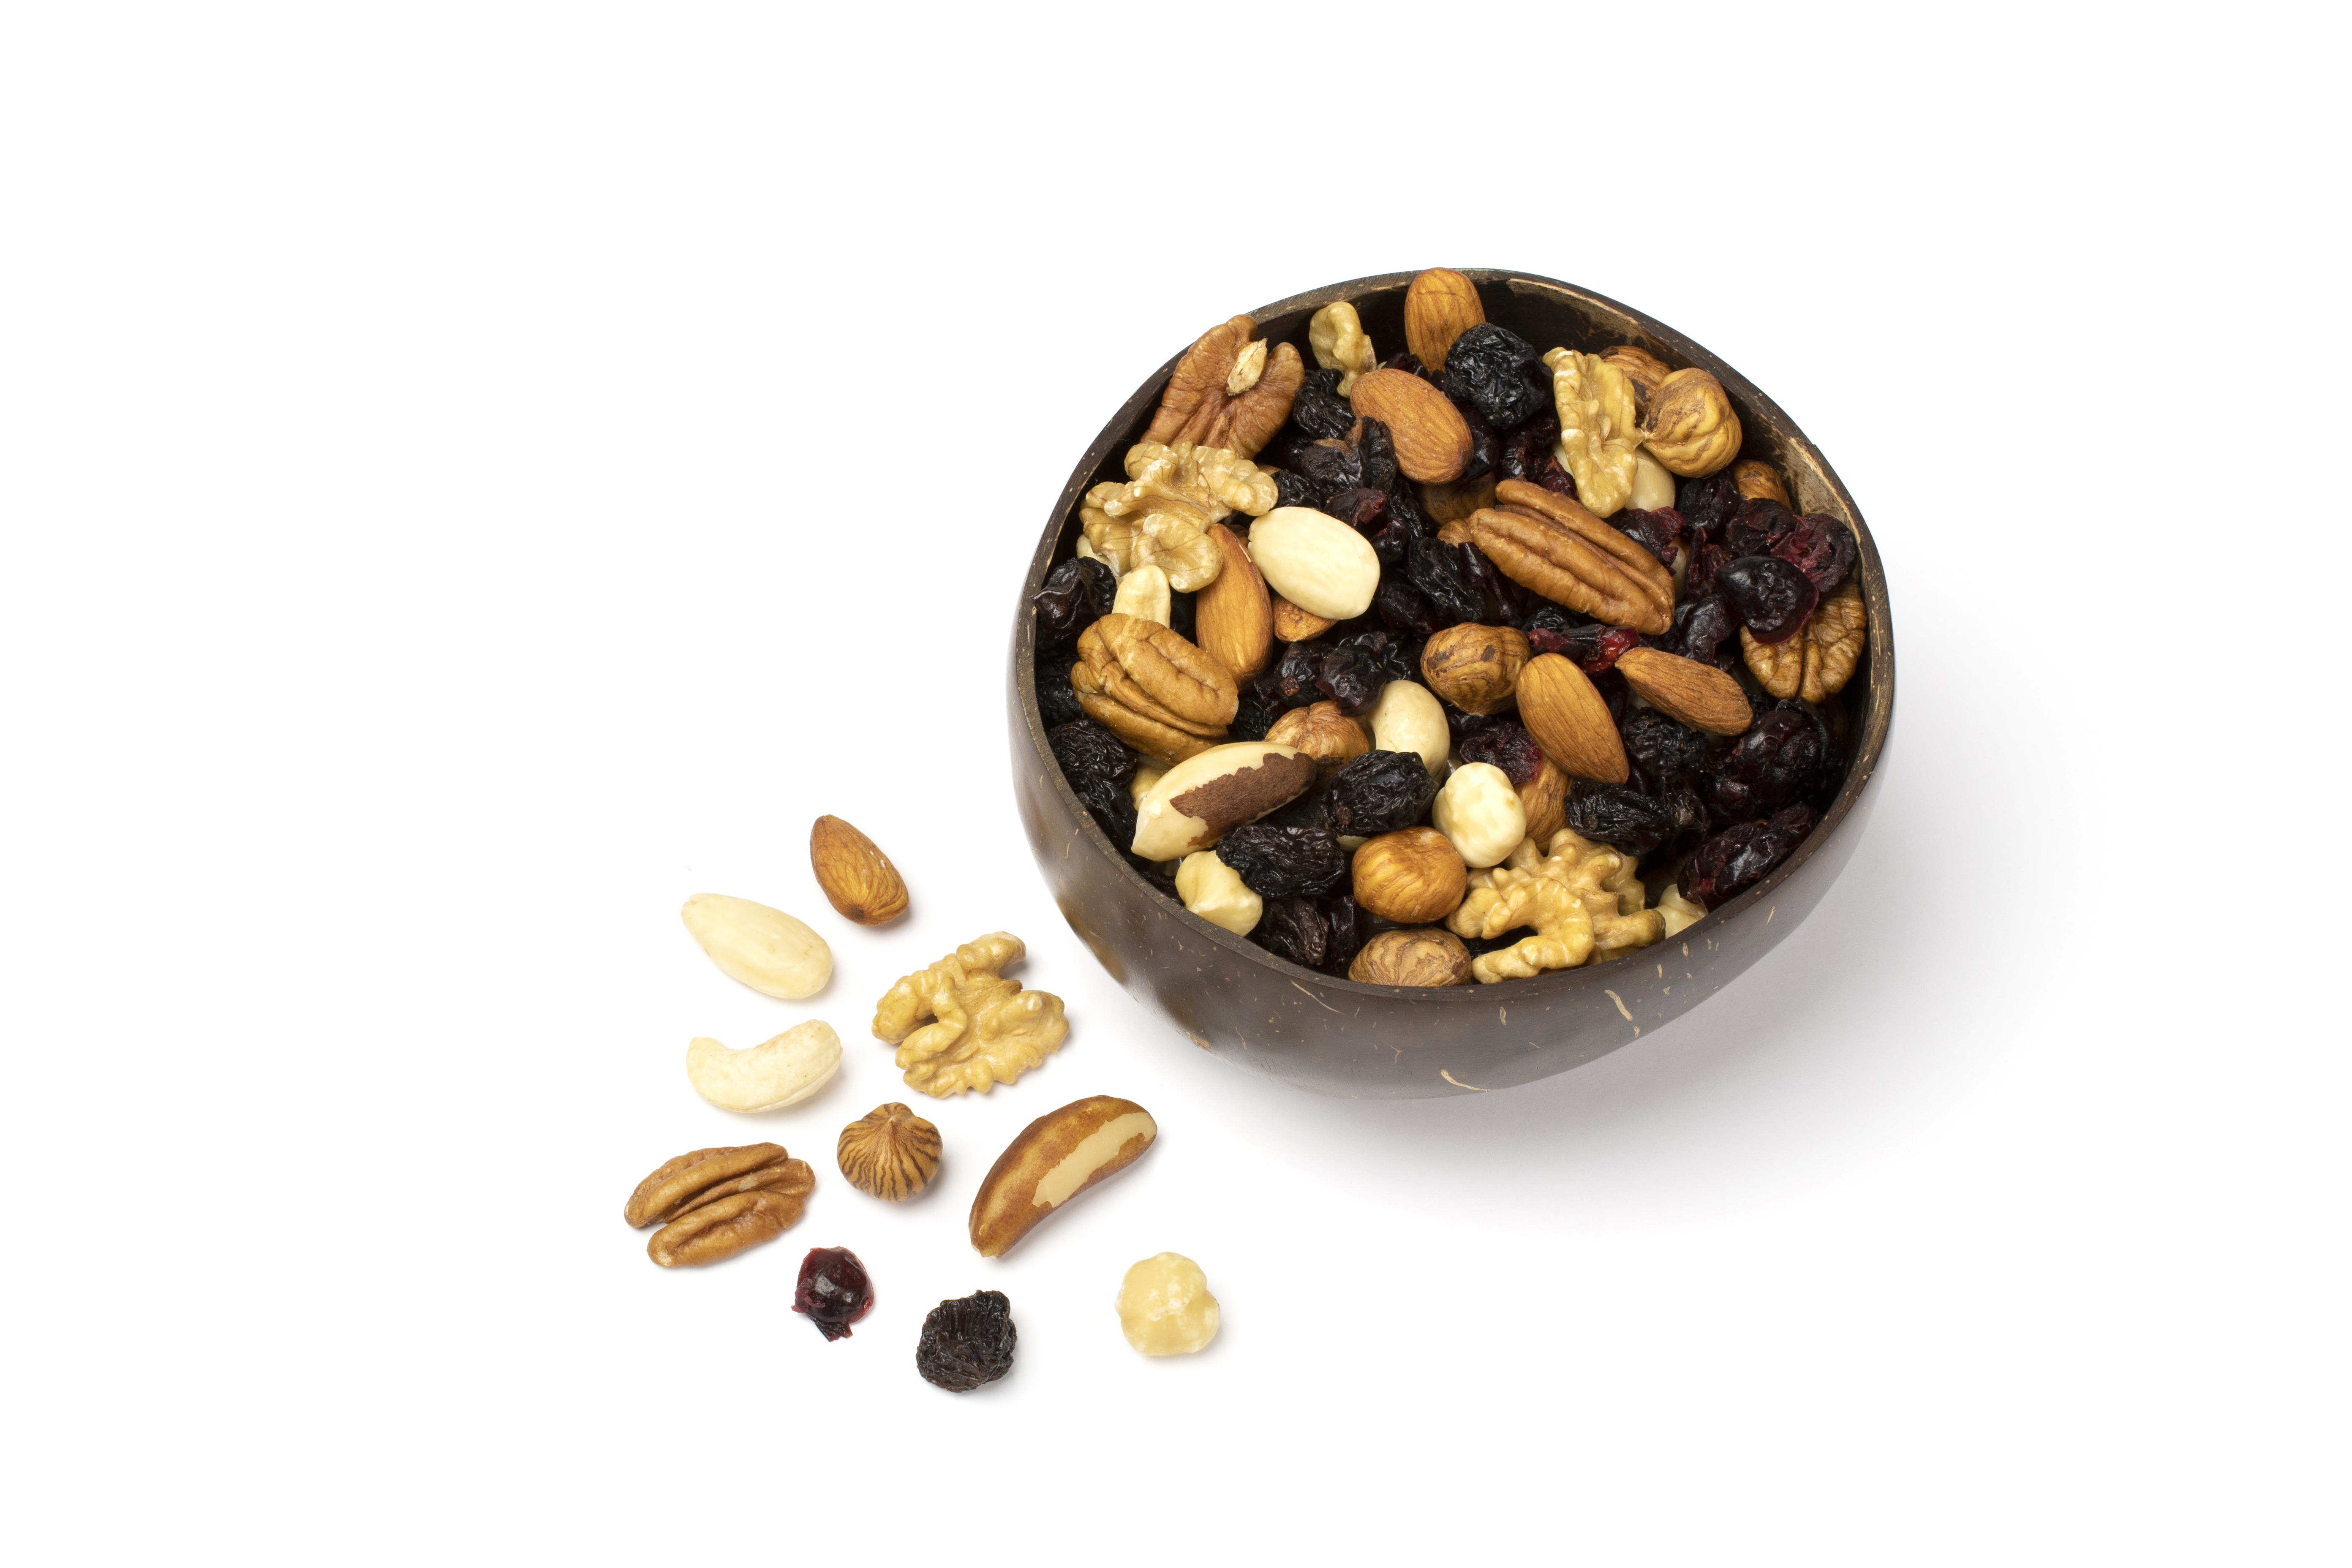
nuts, superfood, food, mixed nuts, nut, trail mix, nuts seeds, mixture, vegetarian food, snack, commodity